Canadaspis

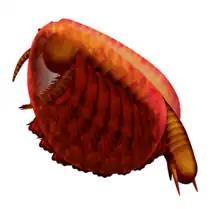
Life restoration of "Canadaspis laevigata"

The bivalved carapace of "C. laevigata" is similar to that of "C. perfecta," though typically smaller in size. The head has a pair of stalked eyes and a pair of segmented uniramous antennae. The body has 19 ring-like tergites (segments). There are ten pairs of biramous appendages, the first of which appear to be located on the head, which the remaining nine run along the body. The first five pairs are roughly equal in size, while the remaining pairs gradually decrease in size posteriorly. The biramous limbs are all relatively similar in morphology. The endopods are robust, and end in claws. The exopod is flat and rounded. The body ends a telson, which is proportionally longer than that of "C. perfecta", which bore one large and one small pair of spines, projecting posteriorly.